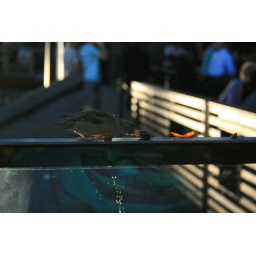
A wee bird interested in Olive pips at a bar in central Melbourne.